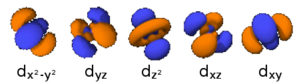
Elektronkonfiguration / Elektronkonfiguration i atomer / Aufbau-princippet / Orbitaltabel
I atomfysik og kvantekemi refererer elektronkonfiguration til hvordan elektronerne er grupperet i et atom, molekyle eller en anden fysisk struktur. I lighed med andre elementærpartikler er elektronens opførsel beskrevet af kvantefysikkens love og fremviser både partikkelegenskaber og bølgeegenskaber. Formelt er kvantetilstanden til en elektron defineret ved dens bølgefunktion, en kompleks funktion i rum og tid. Ifølge Københavnerfortolkningen af kvantemekanikken er positionen til en enkelt elektron ikke veldefineret før den måles. Sandsynligheden for at målingen af positionen til elektronen giver et vist punkt i rummet er proportionel med kvadratet af absolutværdien af bølgefunktionen i det punkt.